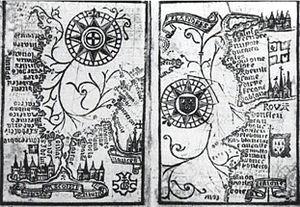
Almanache de Guillaume Brouscon
L’École de cartographie du Conquet a été fondée au XVIᵉ siècle par le cartographe breton Guillaume Brouscon. Elle est également connue pour avoir fourni des dessinateurs au missionnaire breton Michel Le Nobletz, pour la réalisation de cartes marines ou géographiques servant de « tableaux énigmatiques » à visée catéchétique.
Guillaume Brouscon est un cartographe du XVIᵉ siècle, un des premiers cartographes bretons du Conquet.